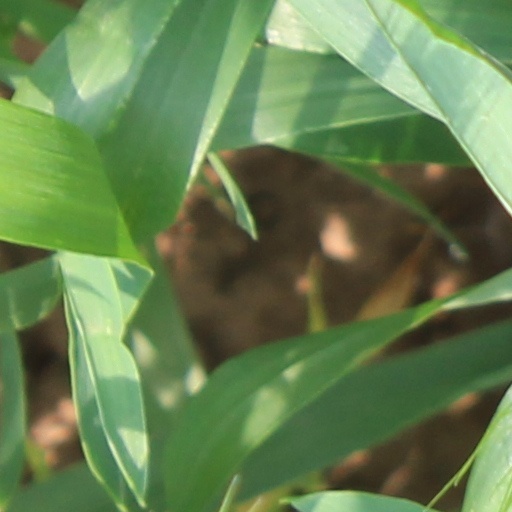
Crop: wheat